Gillis van Tilborgh

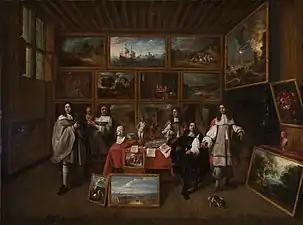
"A picture gallery"

Van Tilborgh’s master Teniers played an important role in the development of the genre and his mid 17th century gallery paintings of the collection of Archduke Leopold Wilhelm are among the most famous examples of the genre. Other painters practicing the genre around the time of van Tilborgh include Wilhelm Schubert van Ehrenberg, Hieronymus Janssens, Gonzales Coques, Jacob de Formentrou and Balthasar van den Bossche. An example of van Tilborgh’s gallery paintings is "A Picture Gallery" (c. 1660–70, Spencer Museum of Art, University of Kansas, Lawrence). It depicts a group of five elegantly dressed gentlemen in the act of appreciating several sculptures some of which they are holding. The walls of the room is covered with paintings in different genres. Some paintings, which the elegant figures already have or are about to evaluate, are resting on the floor or on a chair. At least one of the persons depicted is an artist as he is holding a brush and palette. Gillis van Tilborgh’s gallery paintings continue the trend initiated by Teniers to remove non-art objects from the gallery. He depicts his figures in the gallery paintings to emphasise that they form part of an elite who possess privileged knowledge of art.